Rock Candy Funk Party

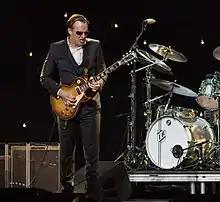
After enlisting Tal Bergman to his band in 2010, Joe Bonamassa joined Rock Candy Funk Party the following year.

Drummer Tal Bergman and guitarist Ron DeJesus first collaborated on the jazz/funk album "Grooove, Vol. 1" in 2007, before performing a number of jam-based shows at Hollywood jazz club The Baked Potato with various guests. This led to the official formation of Rock Candy Funk Party "around 2009", with bassist Mike Merritt and keyboardist Renato Neto finalising the group's initial lineup. After Bergman joined the guitarist's band in 2010, Joe Bonamassa also joined Rock Candy Funk Party in 2011, performing for the first time with the group in early 2012. The band recorded its debut album "We Want Groove" at Bergman's own studio in Los Angeles later in the year, which was released on January 29, 2013. The album registered at number 5 on the US "Billboard" Jazz Albums chart, number 8 on the Heatseekers Albums chart, number 37 on the Independent Albums chart, number 6 on the UK Jazz & Blues Albums Chart, and number 41 on the UK Independent Albums Chart.